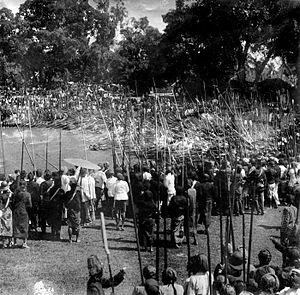
Le Tigre de Java est une sous-espèce du tigre éteinte qui vivait uniquement sur l'île de Java. De petite taille, il se caractérisait par une robe aux rayures fines et serrées, un museau long et étroit avec des carnassières longues. Très peu de données sont connues sur son comportement.
Le rampog macan, également écrit rampok macan, est une cérémonie sacrificielle javanaise ayant eu cours du XVIIᵉ siècle au début du XXᵉ siècle. À l'origine réalisé dans l'alun-alun des cours royales javanaises, le rampog macan était constitué de deux parties : le sima-maesa, un combat dans une cage entre un buffle domestique et un tigre, et le rampogan sima, où plusieurs tigres étaient positionnés au sein d'un cercle d'hommes armés de piques et mouraient en tentant de s'échapper.